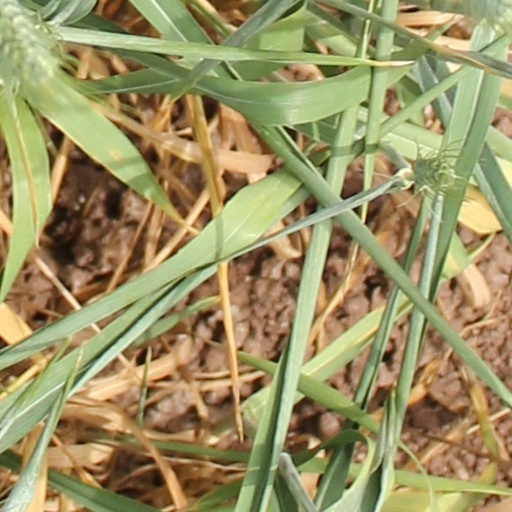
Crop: wheat